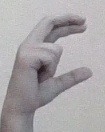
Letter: thal